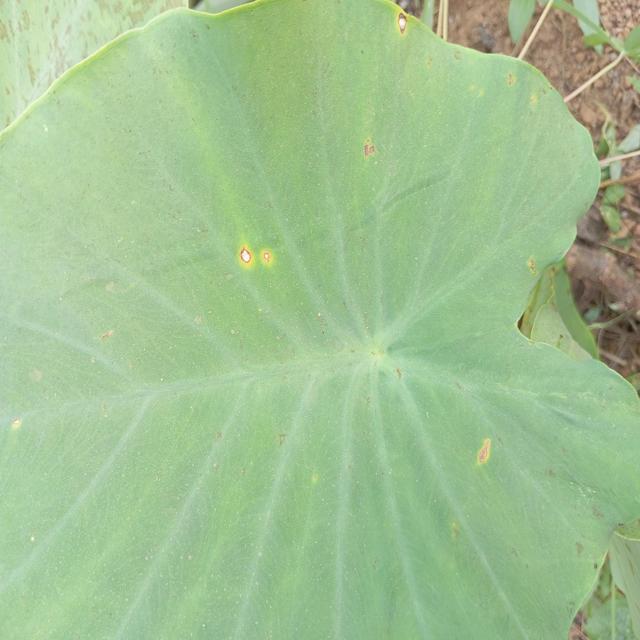
Label: Early_Blight